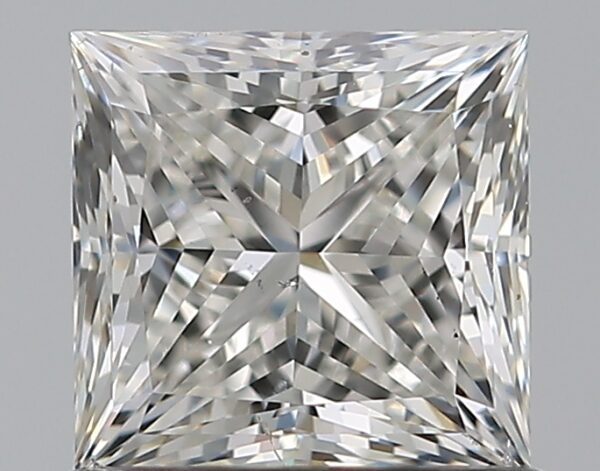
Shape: princess
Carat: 0.8
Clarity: SI1
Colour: G
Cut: EX
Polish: EX
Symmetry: VG
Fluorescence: N
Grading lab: GIA
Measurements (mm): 5.04 x 4.94 x 3.61